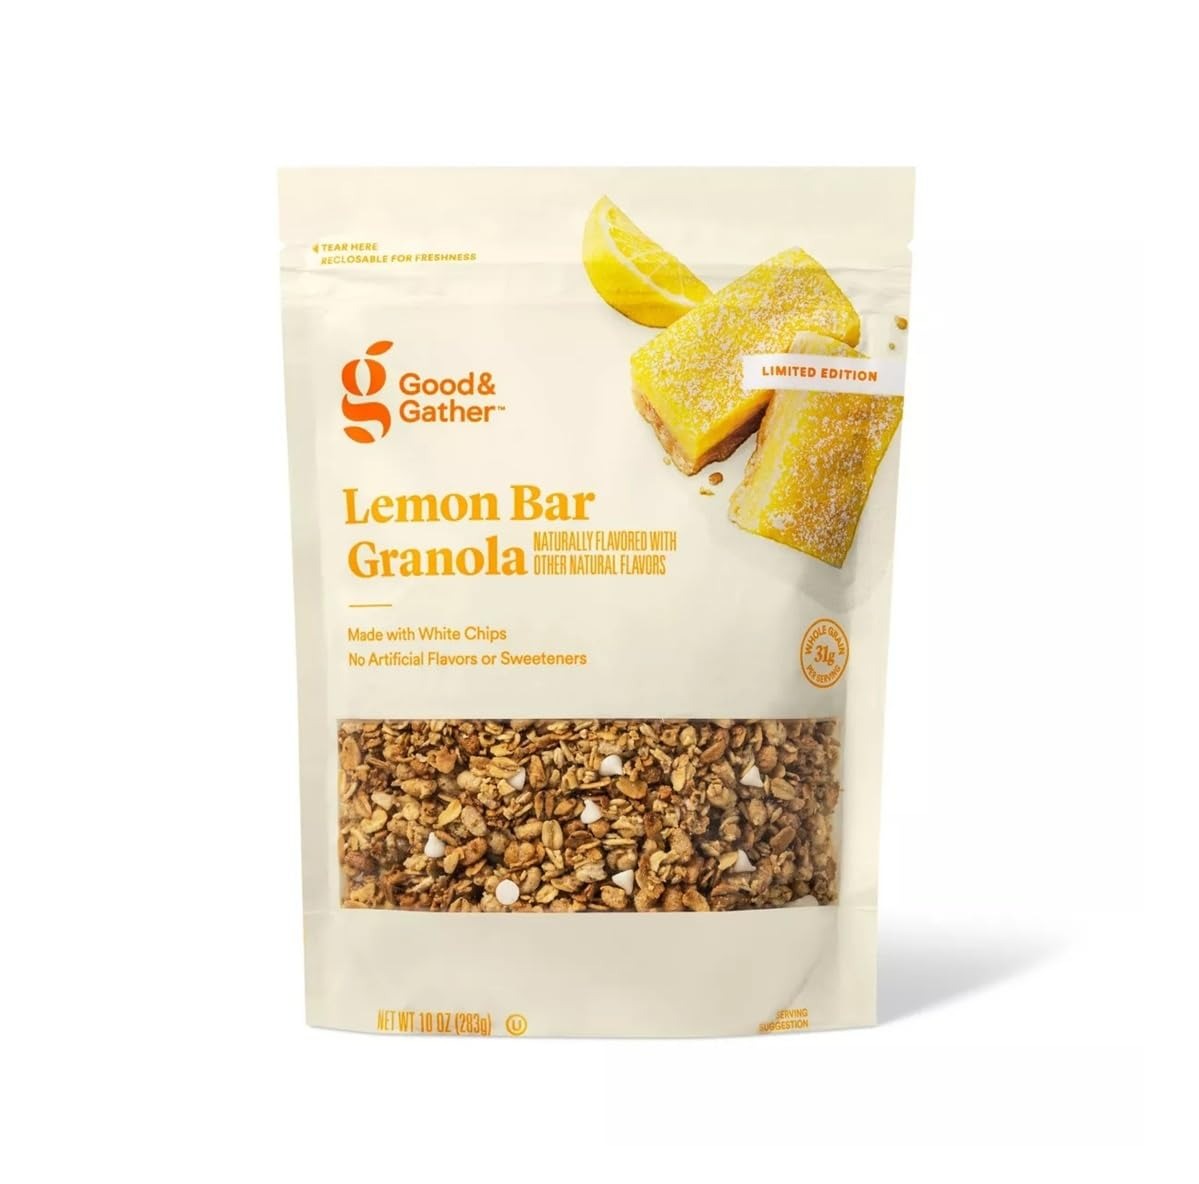
Item Name: Lemon Bar Granola Made with White Chips, Limited Edition 10oz/283g – Pack of 1
Bullet Point 1: Lemon Bar Granola Made with White Chips.
Bullet Point 2: No Artificial Flavors or Sweeteners.
Bullet Point 3: Kosher.
Bullet Point 4: Store in cool, dry place.
Product Description: Lemon Bar Granola Made with White Chips, Limited Edition 10oz/283g – Pack of 1
Value: 10.0
Unit: Ounce

Price: 4.94